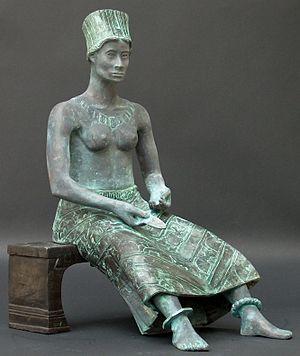
Sculpture en bronze de Didon